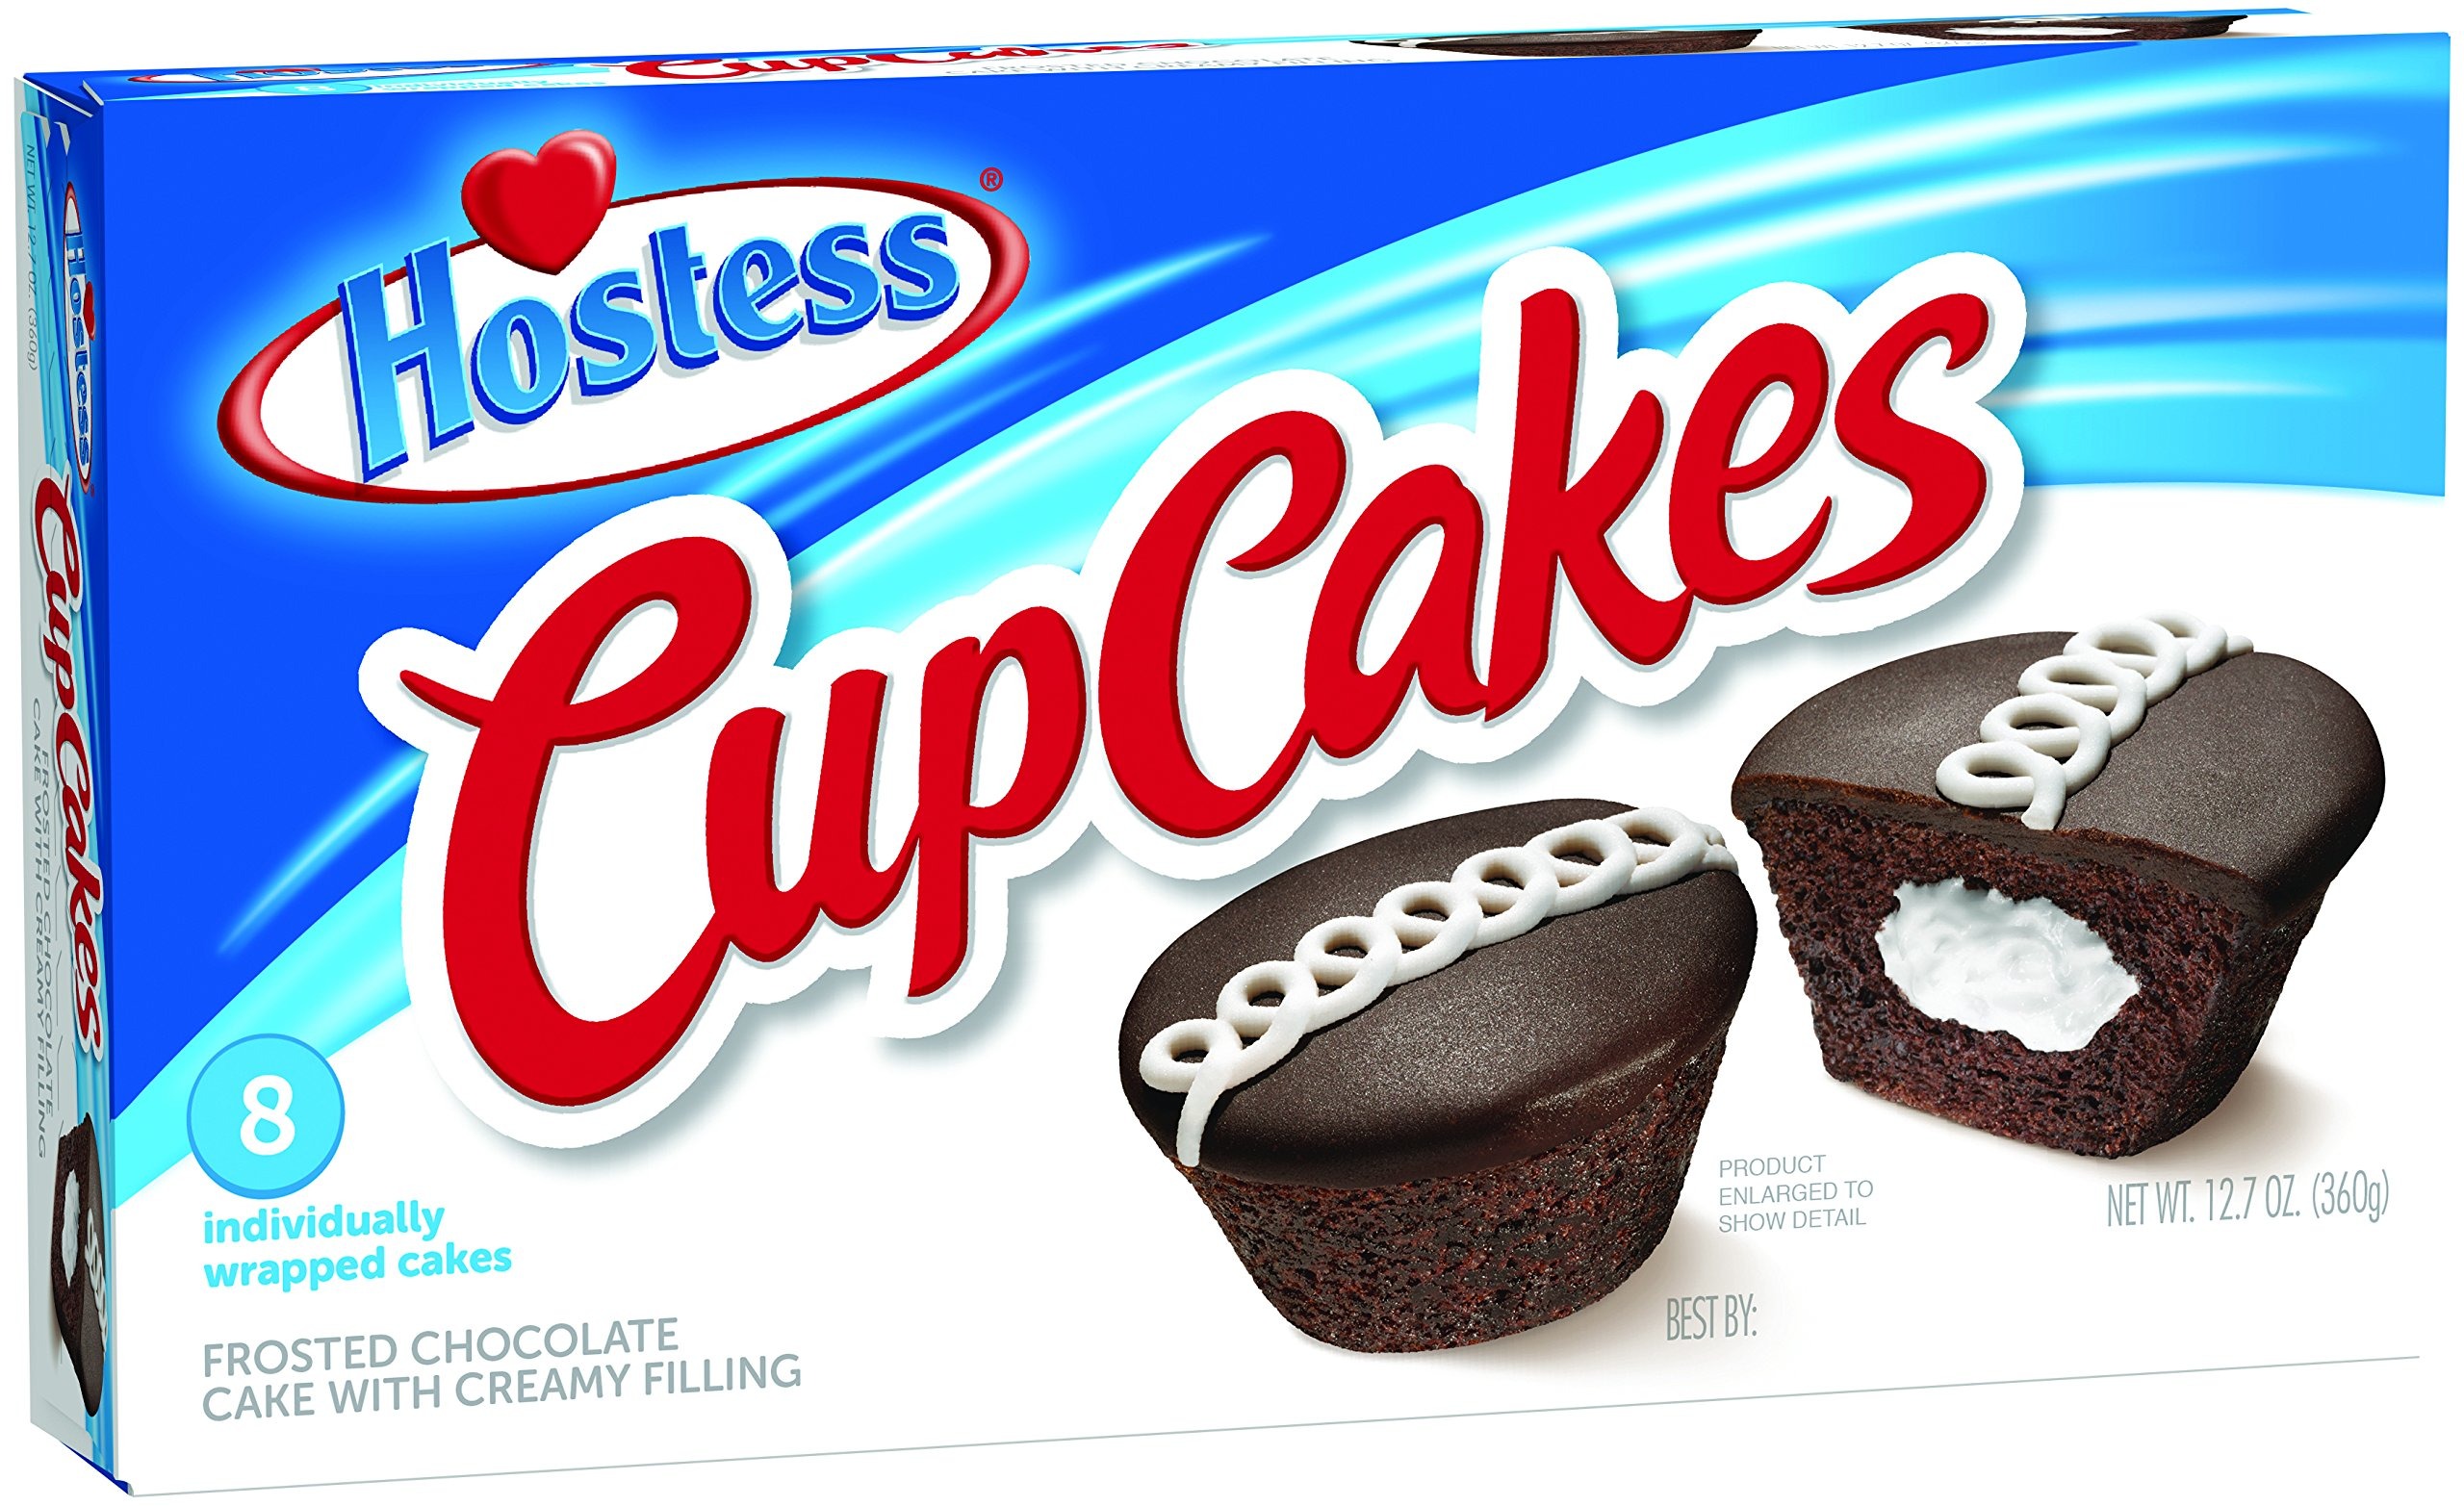
Item Name: Hostess Cupcakes, Chocolate, 8 Count (Pack of 6)
Bullet Point 1: 8 cupcakes individually sealed for freshness, perfect for sharing!
Bullet Point 2: Delicious chocolate cake with chocolate icing and a creamy center
Bullet Point 3: Snack sized for those hunger cravings throughout the day
Bullet Point 4: Perfect for enjoying a quick pick-me-up
Bullet Point 5: Made by HOSTESS - Creator of America's favorite baked goods
Value: 48.0
Unit: Count

Price: 3.59